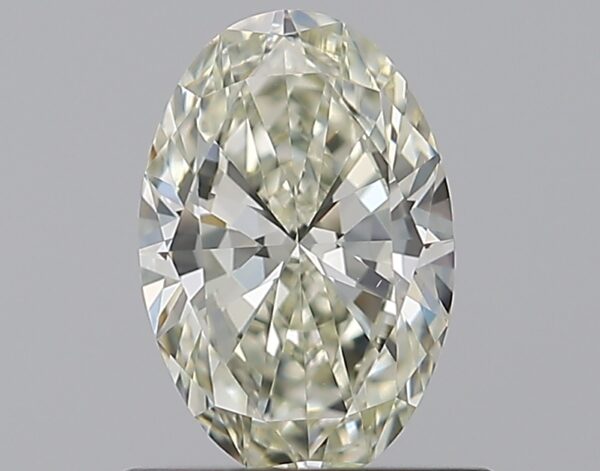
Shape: oval
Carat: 0.75
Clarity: VS1
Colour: L
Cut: EX
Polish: EX
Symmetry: VG
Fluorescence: F
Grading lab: GIA
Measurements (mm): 7.53 x 5.02 x 3